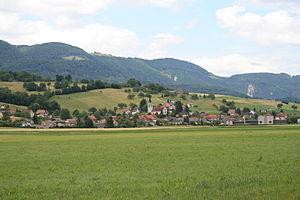
Herbetswil est une commune suisse du canton de Soleure, située dans le district de Thal.